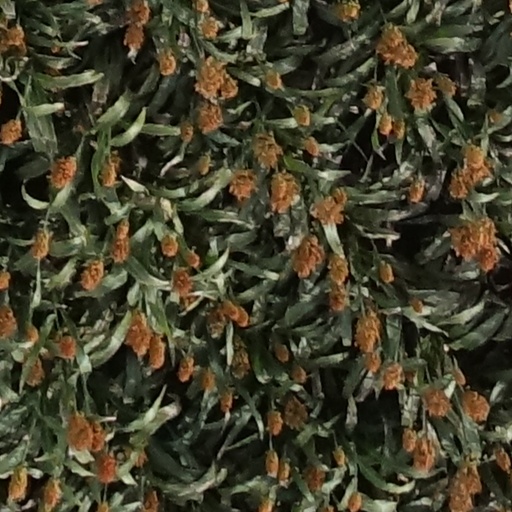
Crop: sorghum